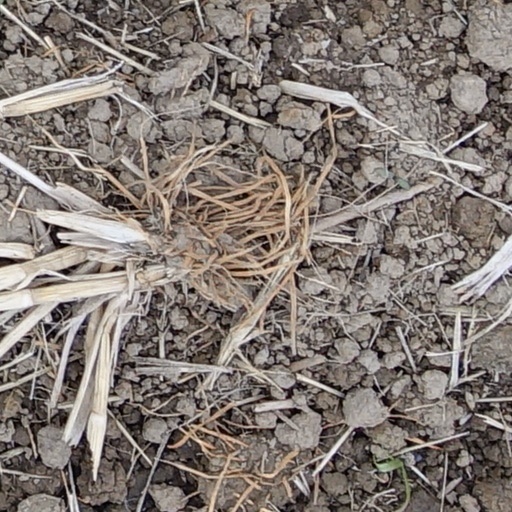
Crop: wheat